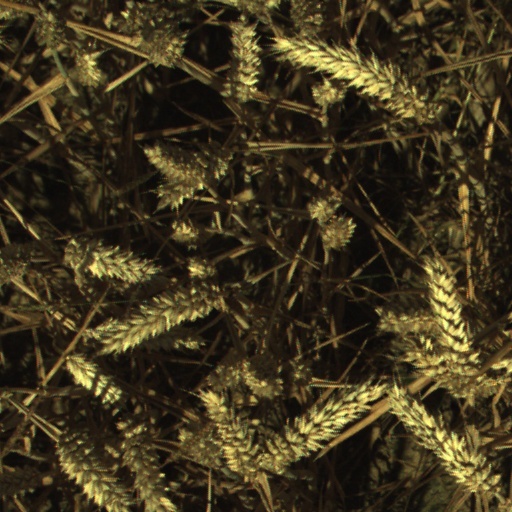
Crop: wheat